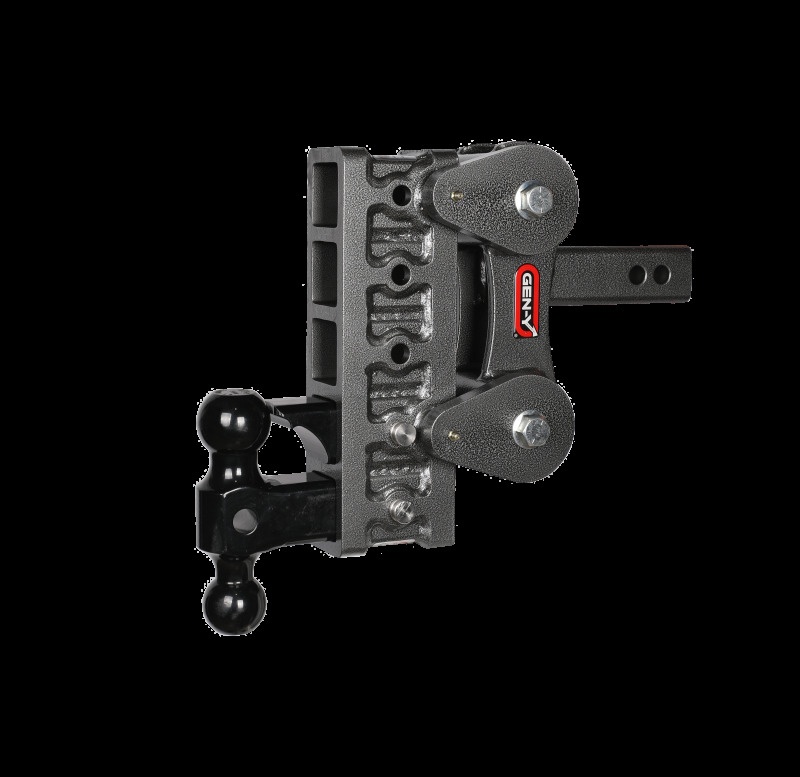
Gen-Y The Boss Torsion-Flex 2in Shank 7.5in Drop 10K Hitch w/GH-031 Dual-Ball/GH-032 Pintle Lock
GEN-Y's Boss Adjustable Drop Hitches start at 10,000 LB towing capacity and go up to 32,000 LB towing capacity. The Torsion-Flex Drop Hitch is the best hitch for ultimate control and safety while towing any bumper style trailer on the market including pintle style couplings. Catalog Datasheet
Brand: GEN-Y Hitch
Category: Vehicles & Parts > Vehicle Parts & Accessories > Motor Vehicle Parts > Motor Vehicle Towing > Hitch Mounts